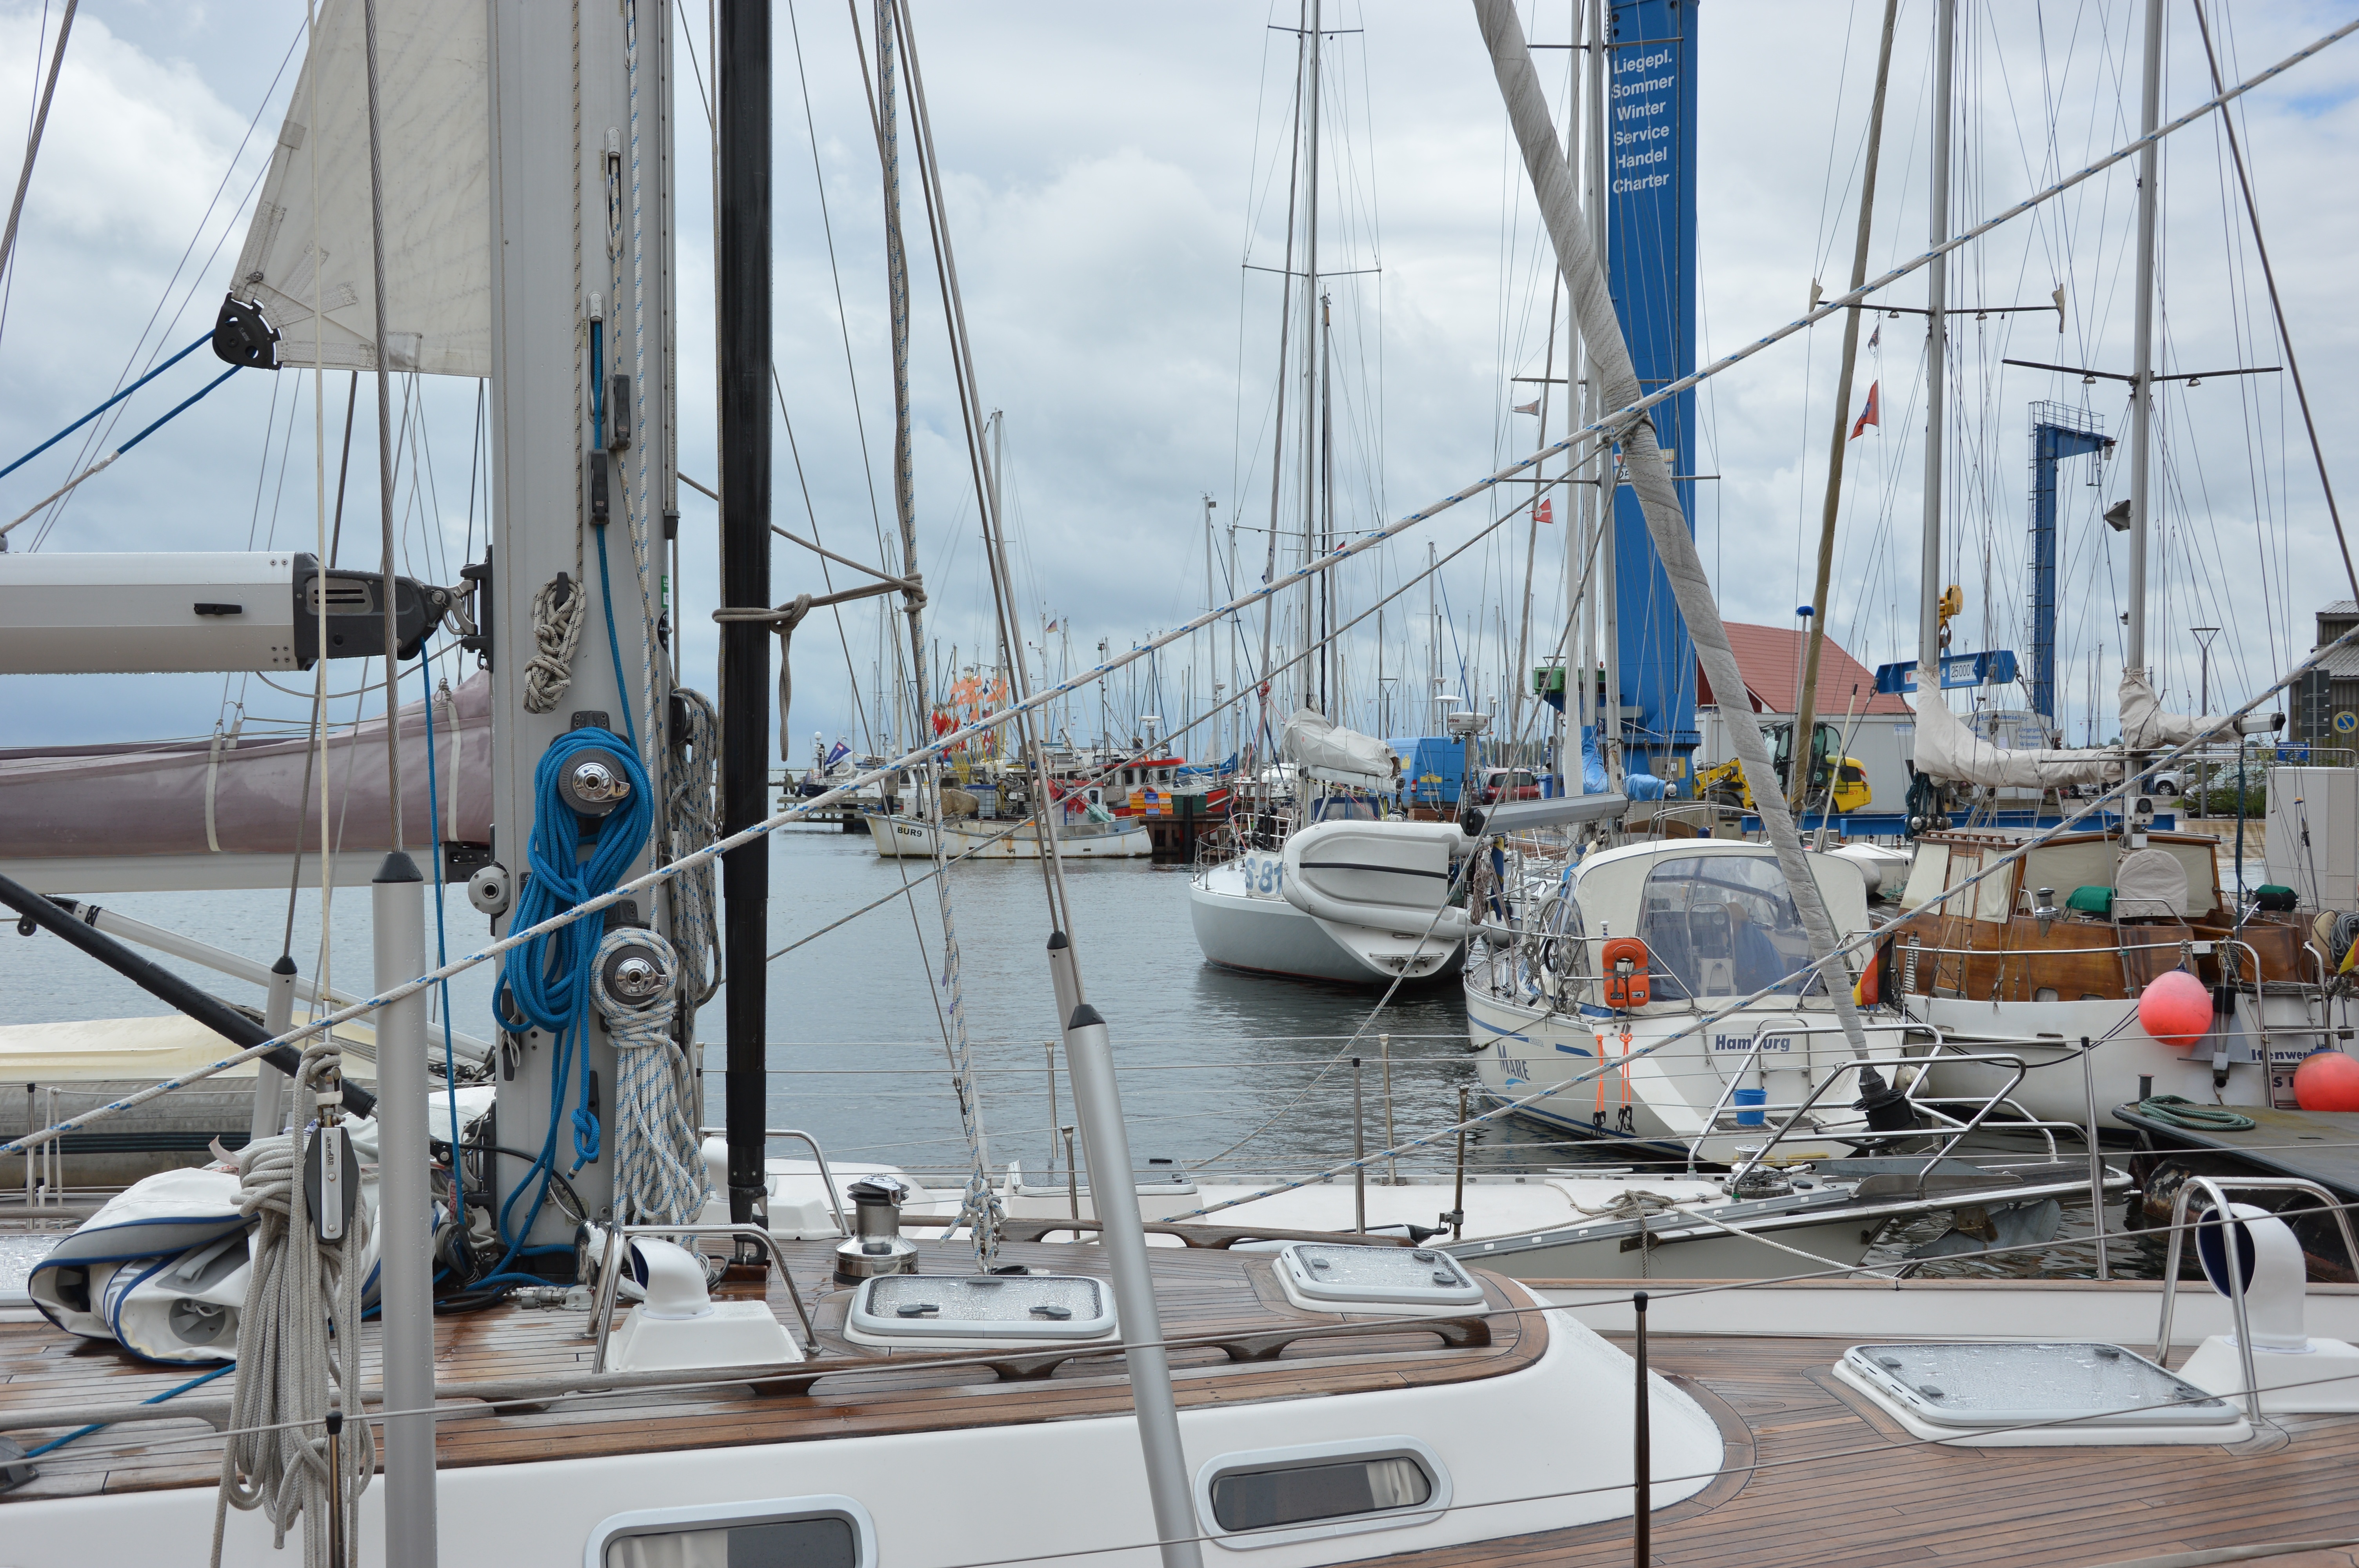
dock, boat, ship, vehicle, mast, sailing, yacht, marina, port, sailboat, boats, sail, watercraft, windjammer, sailing ship, fehmarn, keelboat